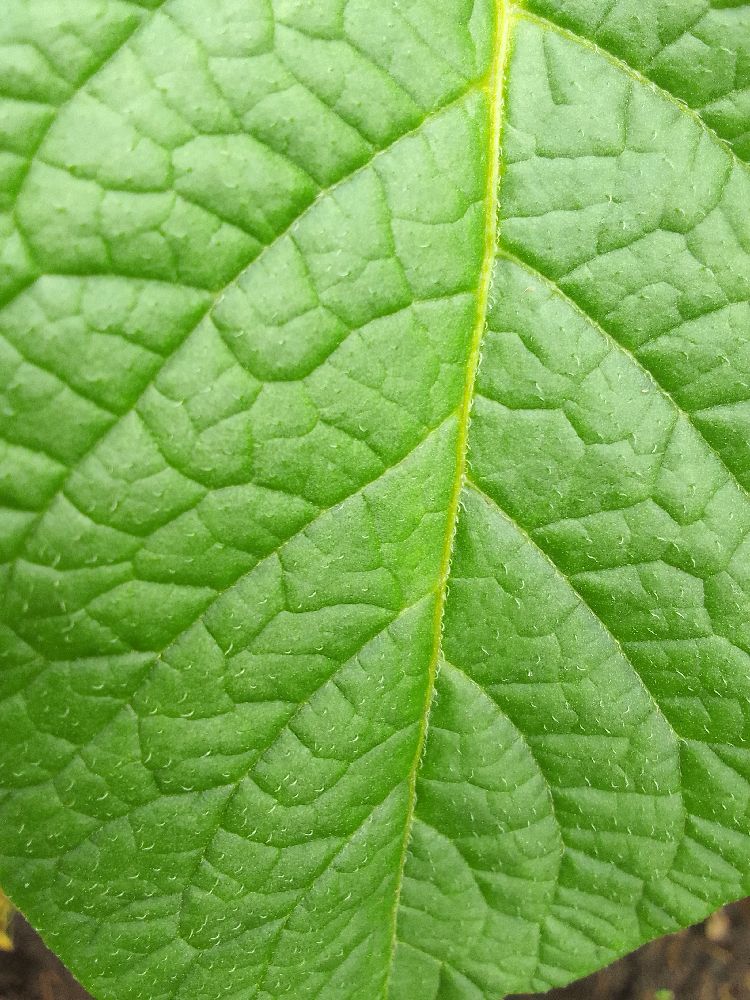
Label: Healthy